Nihon-buyō

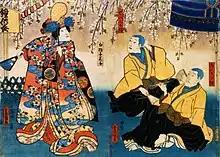
Depiction of the kabuki dance .

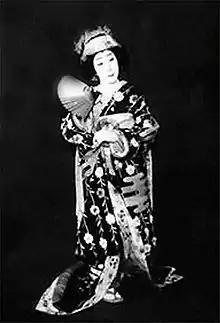
Nakamura Utaemon VI in 1951 in the play .

The Noh play, inspired by the myth of the Dōjōji temple, was adapted in the kabuki dance as , which then gave birth to the main series of the repertoire: , , , , , , etc.